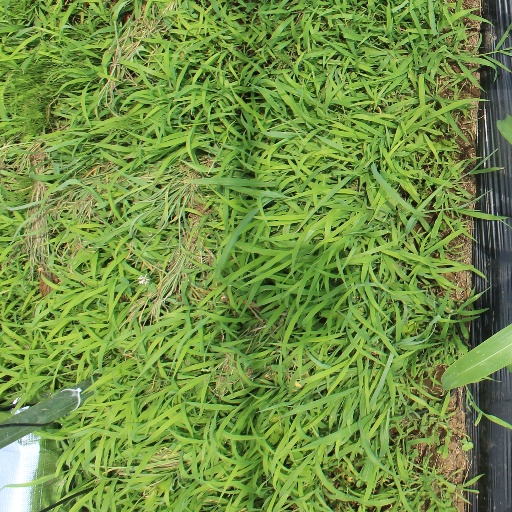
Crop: sorghum